Knowledge (partwork)

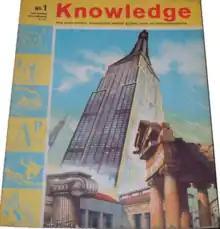
First issue of "Knowledge", 9 January 1961

Knowledge was a British weekly educational magazine for children which was assembled in blue binders into an encyclopedia. It was published by Purnell and Sons between 1961 and 1966. "Knowledge" was a British version of the Italian magazine "Conoscere", published by Fratelli Fabbri Editori of Milan since 1958, which was adapted into several other languages and distributed in several countries in the 1960s and 1970s.